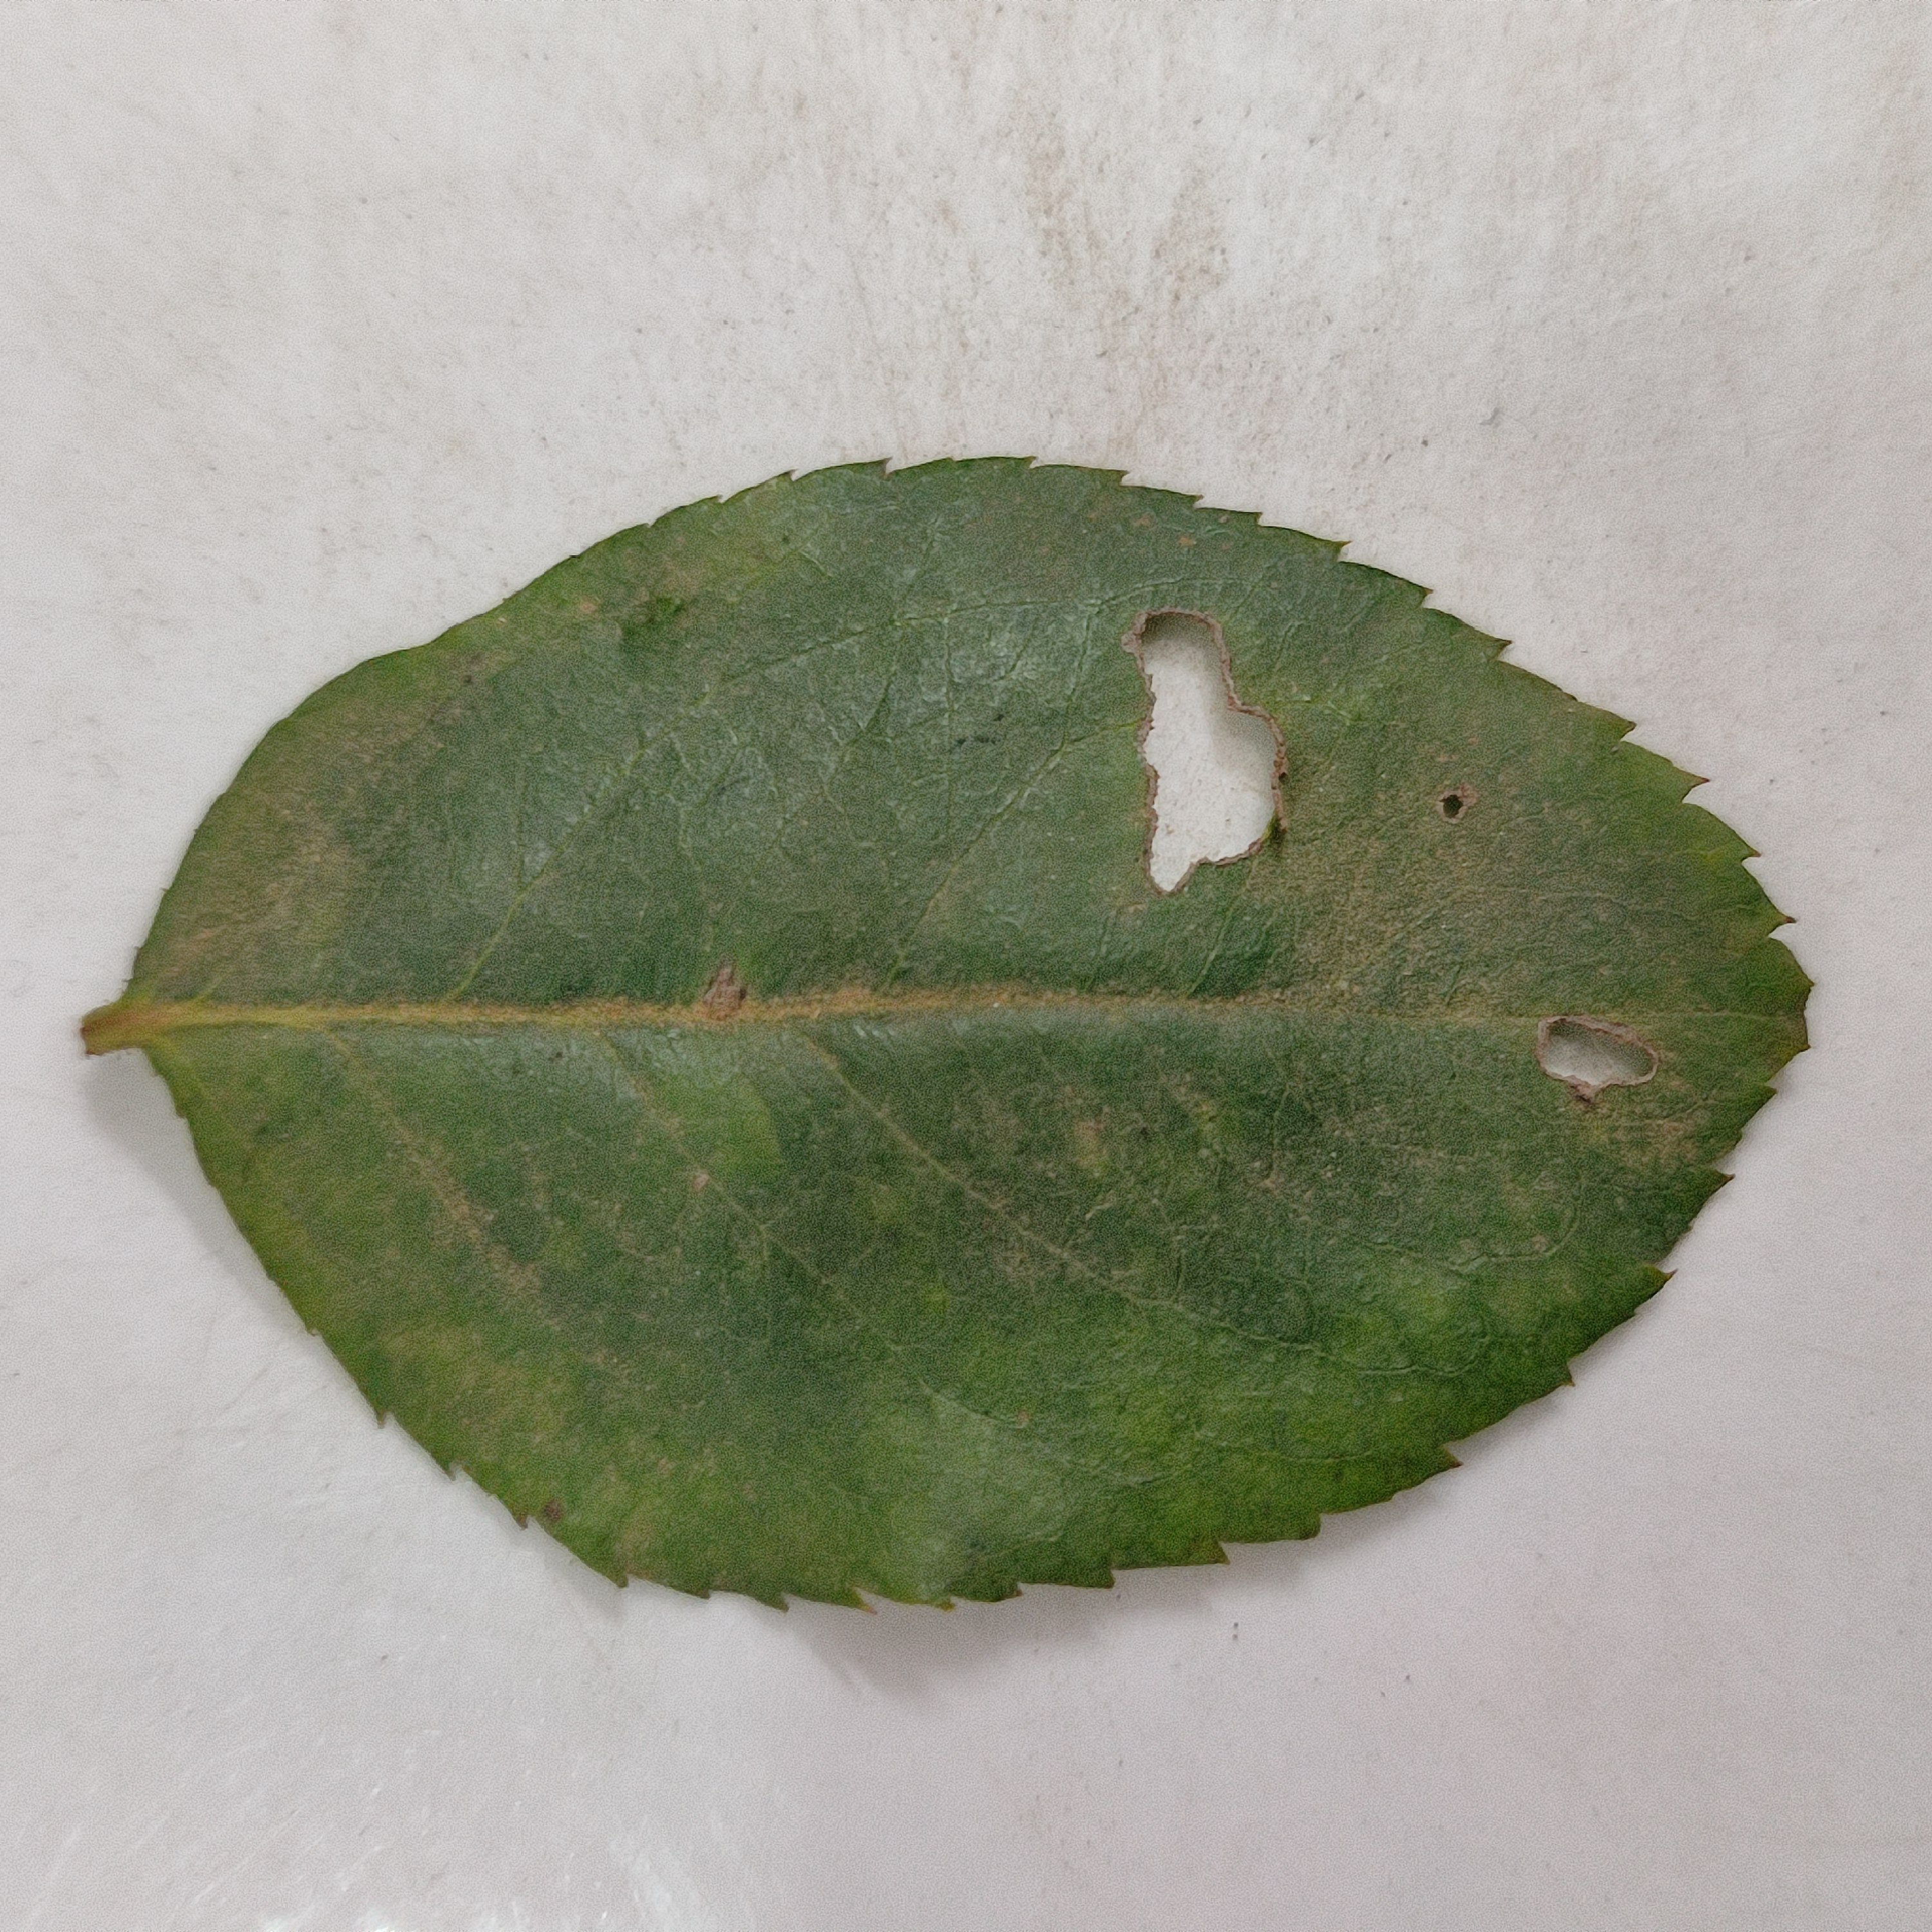
Label: Insect Hole